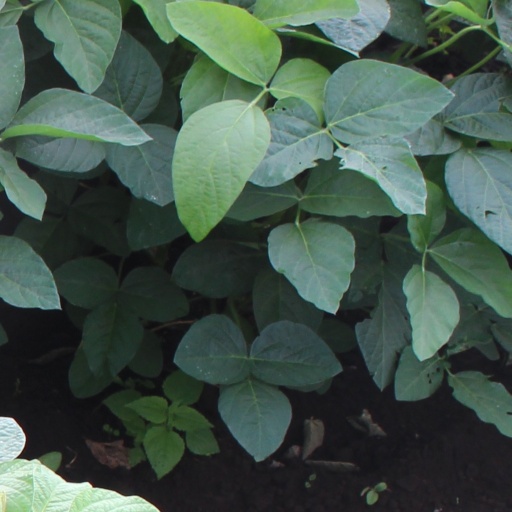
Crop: soybean